Moors

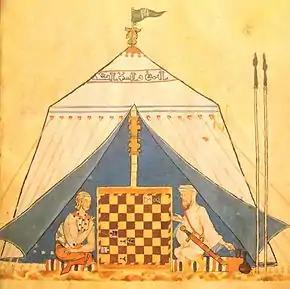
Christian and Moor playing chess, from "The Book of Games" of Alfonso X,

The term Moor is an exonym used in European languages to designate the Muslim populations of North Africa (the Maghreb) and the Iberian Peninsula (particularly al-Andalus) during the Middle Ages.